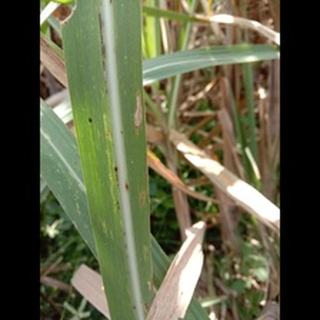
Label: sugarcane_rust